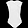
Label: T - shirt / top